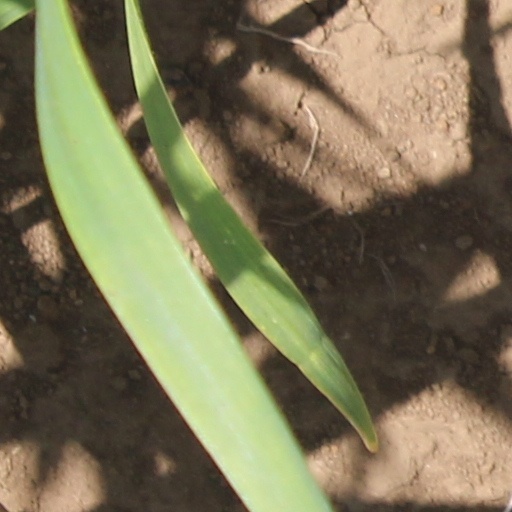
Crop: wheat